W.S. Cameron House

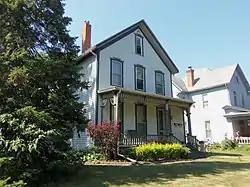

The W.S. Cameron House is a historic building located on the eastside of Davenport, Iowa, United States. W.S. Cameron, who owned a clothing store named W.S. Cameron & Sons, moved to this residence in 1884. The house is one of the most popular Vernacular house styles built in 19th-century Davenport known as the McClelland. The two-story frame house features a three bay front-gabled form, which is typical of the style. This particular example shows one of the adaptations of the style using applied decorations. The windows surrounds feature shallow, broken cornices and the front porch features brackets and an unusual spiral motif on the columns. The residence has been listed on the National Register of Historic Places since 1984.